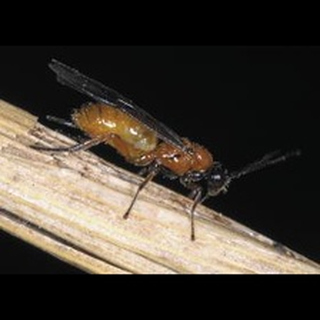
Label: wheat_stem_fly